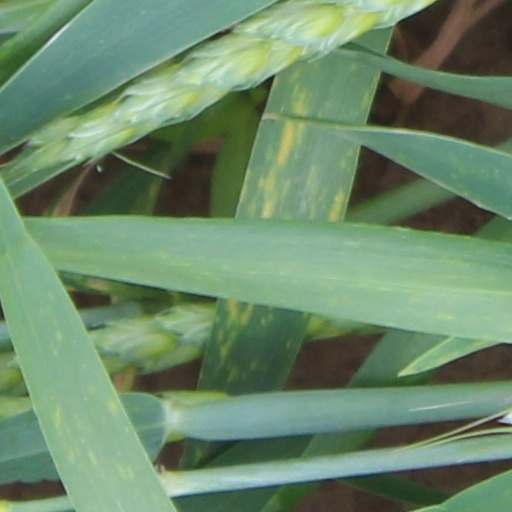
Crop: wheat